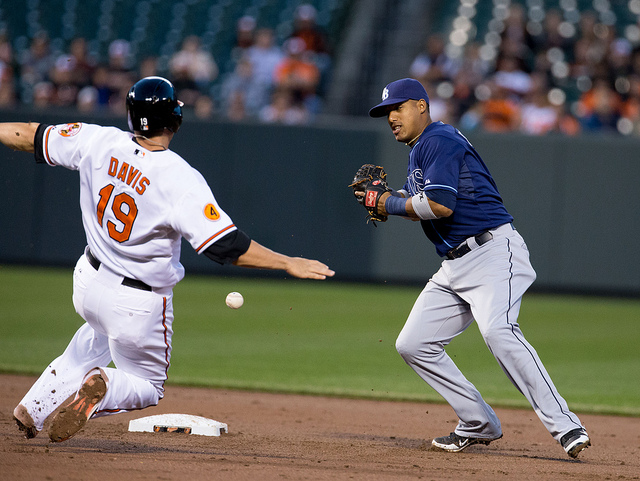
cầu thủ bắt bóng đang nhìn cú trượt của cầu thủ áo trắng